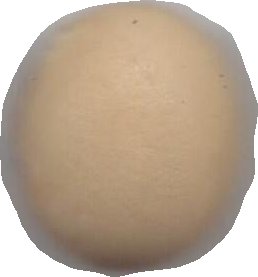
Variety: Dega